June 2011 Christchurch earthquake

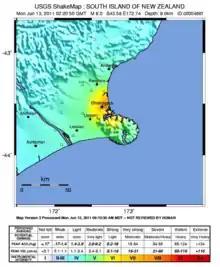
USGS shake map

The magnitude 6.0 earthquake occurred inland on 13 June 2011 at 14:20 NZST, (02:20 UTC) at a shallow depth of 7 km (4 mi), about 5 km (3 mi) to the south-east of Christchurch, New Zealand. Owing to the interaction of the major Pacific and Australia Plates, much of the regional plate boundary along central South Island is characterised by land deformation. The earthquake was a direct result of strike-slip faulting at the eastern end of the rupture zone of a strong magnitude 6.2 M earthquake, which occurred on 22 February 2011 along the Port Hills Fault. The June earthquake was preceded by a magnitude 5.9 M tremor with a similar focal mechanism that struck 1 hour and 20 minutes earlier. Experts believe the quakes were triggered by a previously undiscovered fault in the region, located several kilometres south of the Port Hills Fault. The United States Geological Survey reported a magnitude of 6.0 M and a focal depth of 9 km (5.6 mi) for the earthquake, while the precursor tremor was assigned a magnitude of 5.2 M at a similar depth.